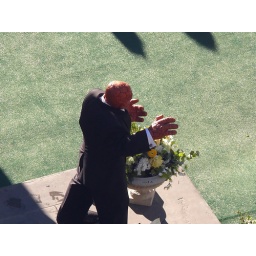
Fantastic Four 2, the Silver Surfer, movie set outside my office window in Vancouver, Canada